Colossal (film)

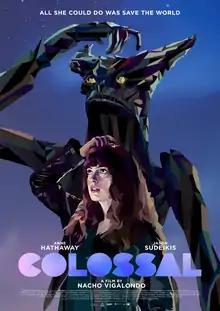
Theatrical release poster

Colossal is a 2016 science fiction black comedy film directed and written by Nacho Vigalondo. The film stars Anne Hathaway, Jason Sudeikis, Dan Stevens, Austin Stowell, and Tim Blake Nelson. The film follows an unemployed writer who unwittingly manifests a giant creature in Seoul while struggling with alcoholism and an abusively controlling colleague.